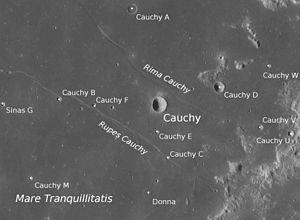
La mer de la Tranquillité, en latin Mare Tranquillitatis, est une mer lunaire située sur la face de la Lune tournée vers la Terre. Il s'agit en fait d'une vaste plaine de basalte correspondant à un ancien bassin d'impact formé peu après la naissance du système solaire, il y a 4,5 milliards d'années.
Cauchy est un cratère lunaire situé sur la face visible de la Lune. Il se trouve au nord-est de la Mare Tranquillitatis. Il est de forme circulaire et symétrique, avec une petite élévation intérieur au milieu des parois inclinées intérieures. En raison de la grande albédo de cette formation en forme de bol, le cratère Cauchy est particulièrement visible à la pleine Lune.